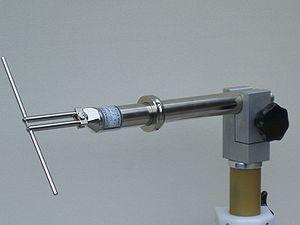
La bande des 2,3 GHz désignée aussi par sa longueur d'onde, 13 centimètres, est une bande du service radioamateur destinée à établir des radiocommunications de loisir. Cette bande est utilisable en permanence pour le trafic radio local.